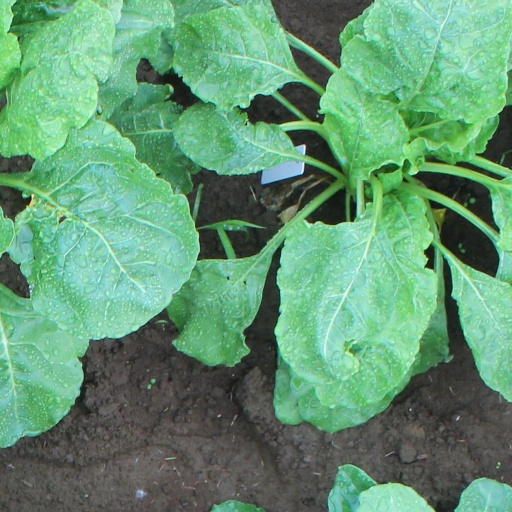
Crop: sugar beet